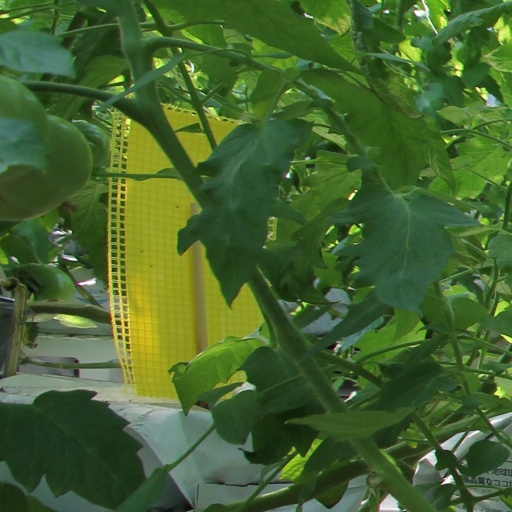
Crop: tomato